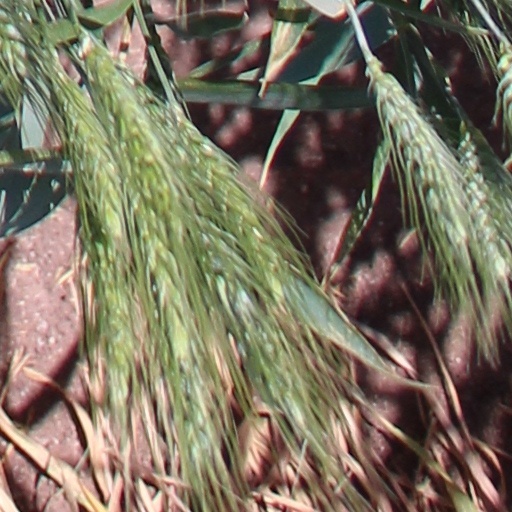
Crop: wheat